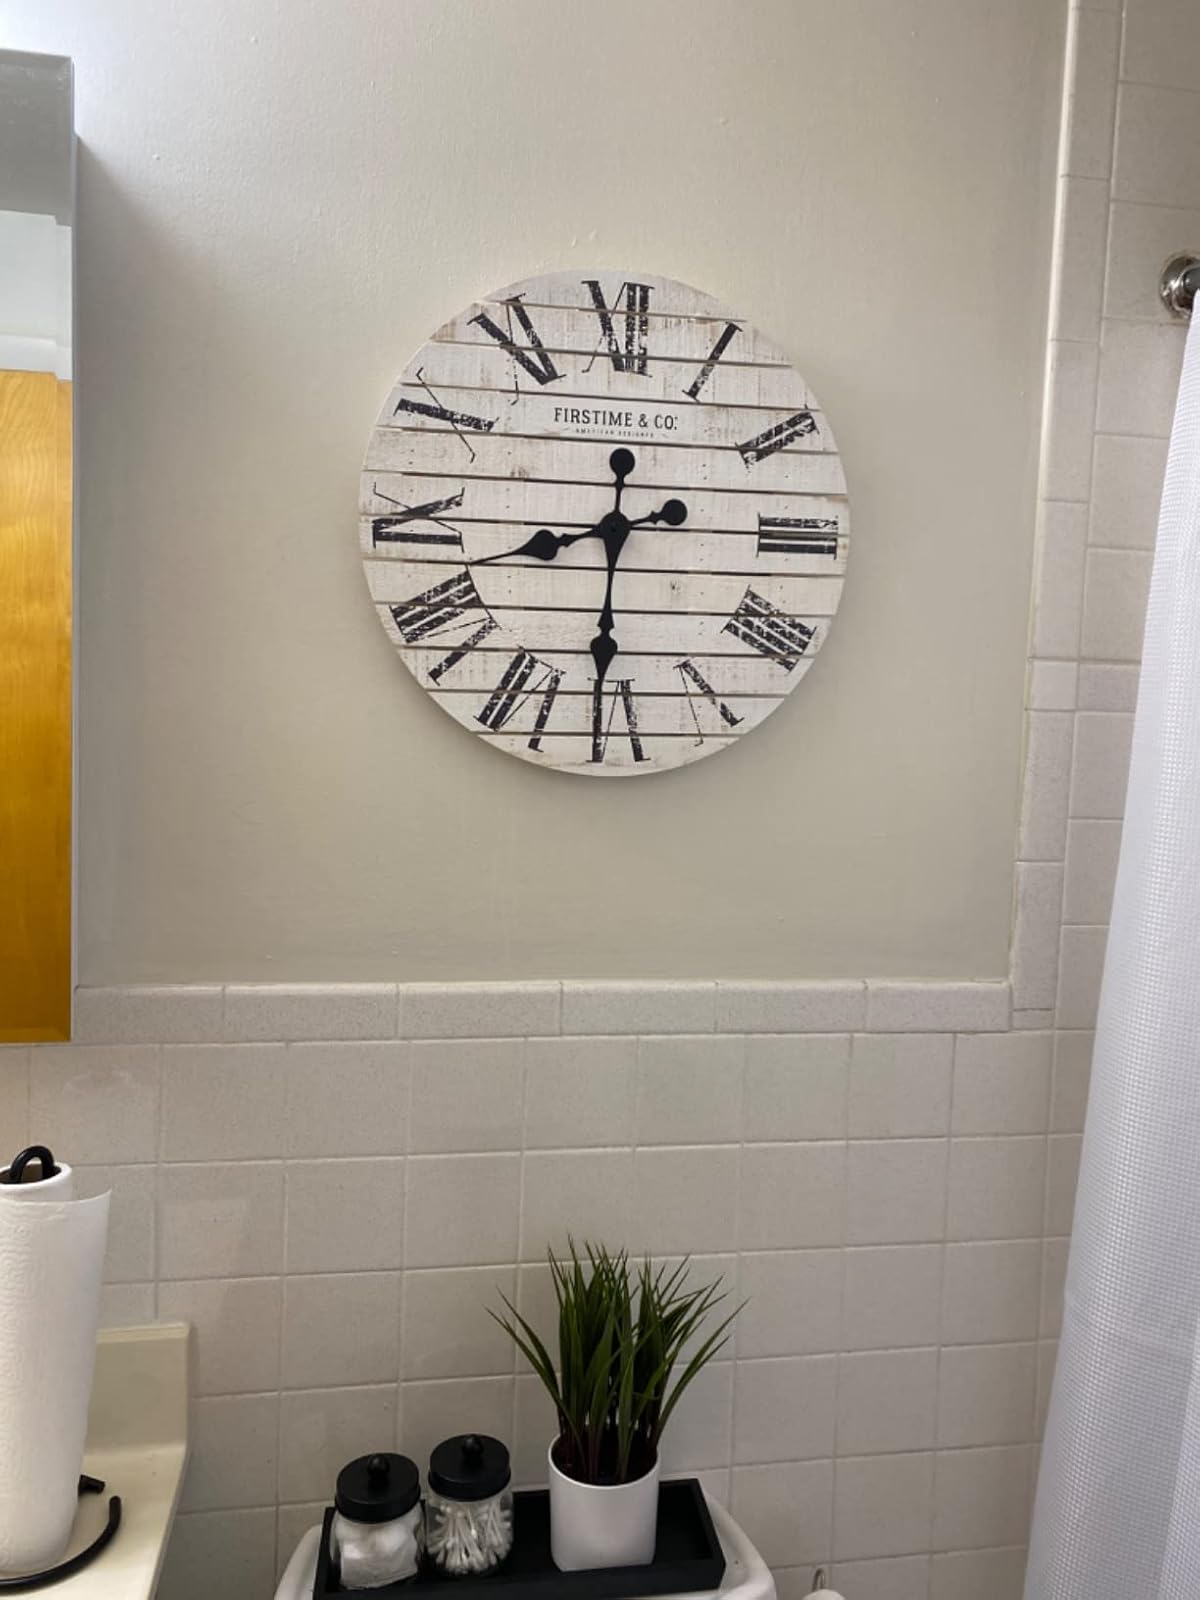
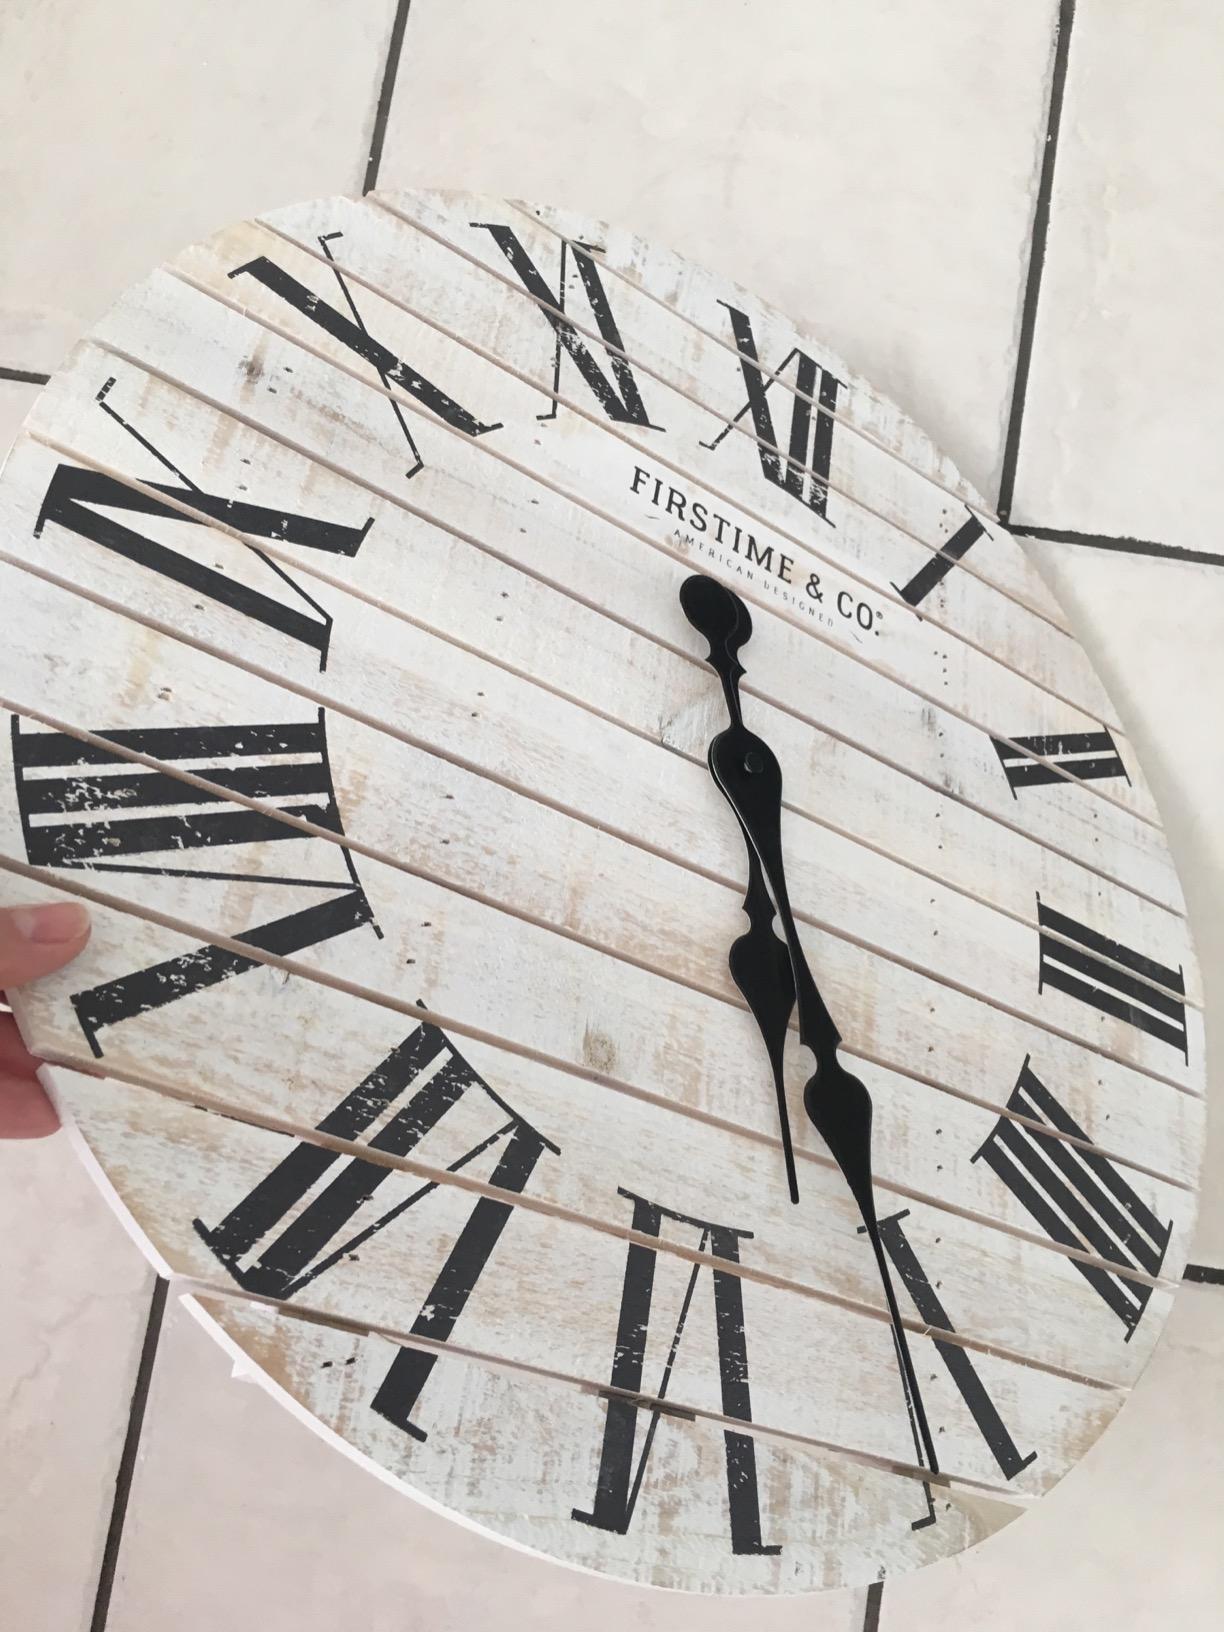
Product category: clock
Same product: yes